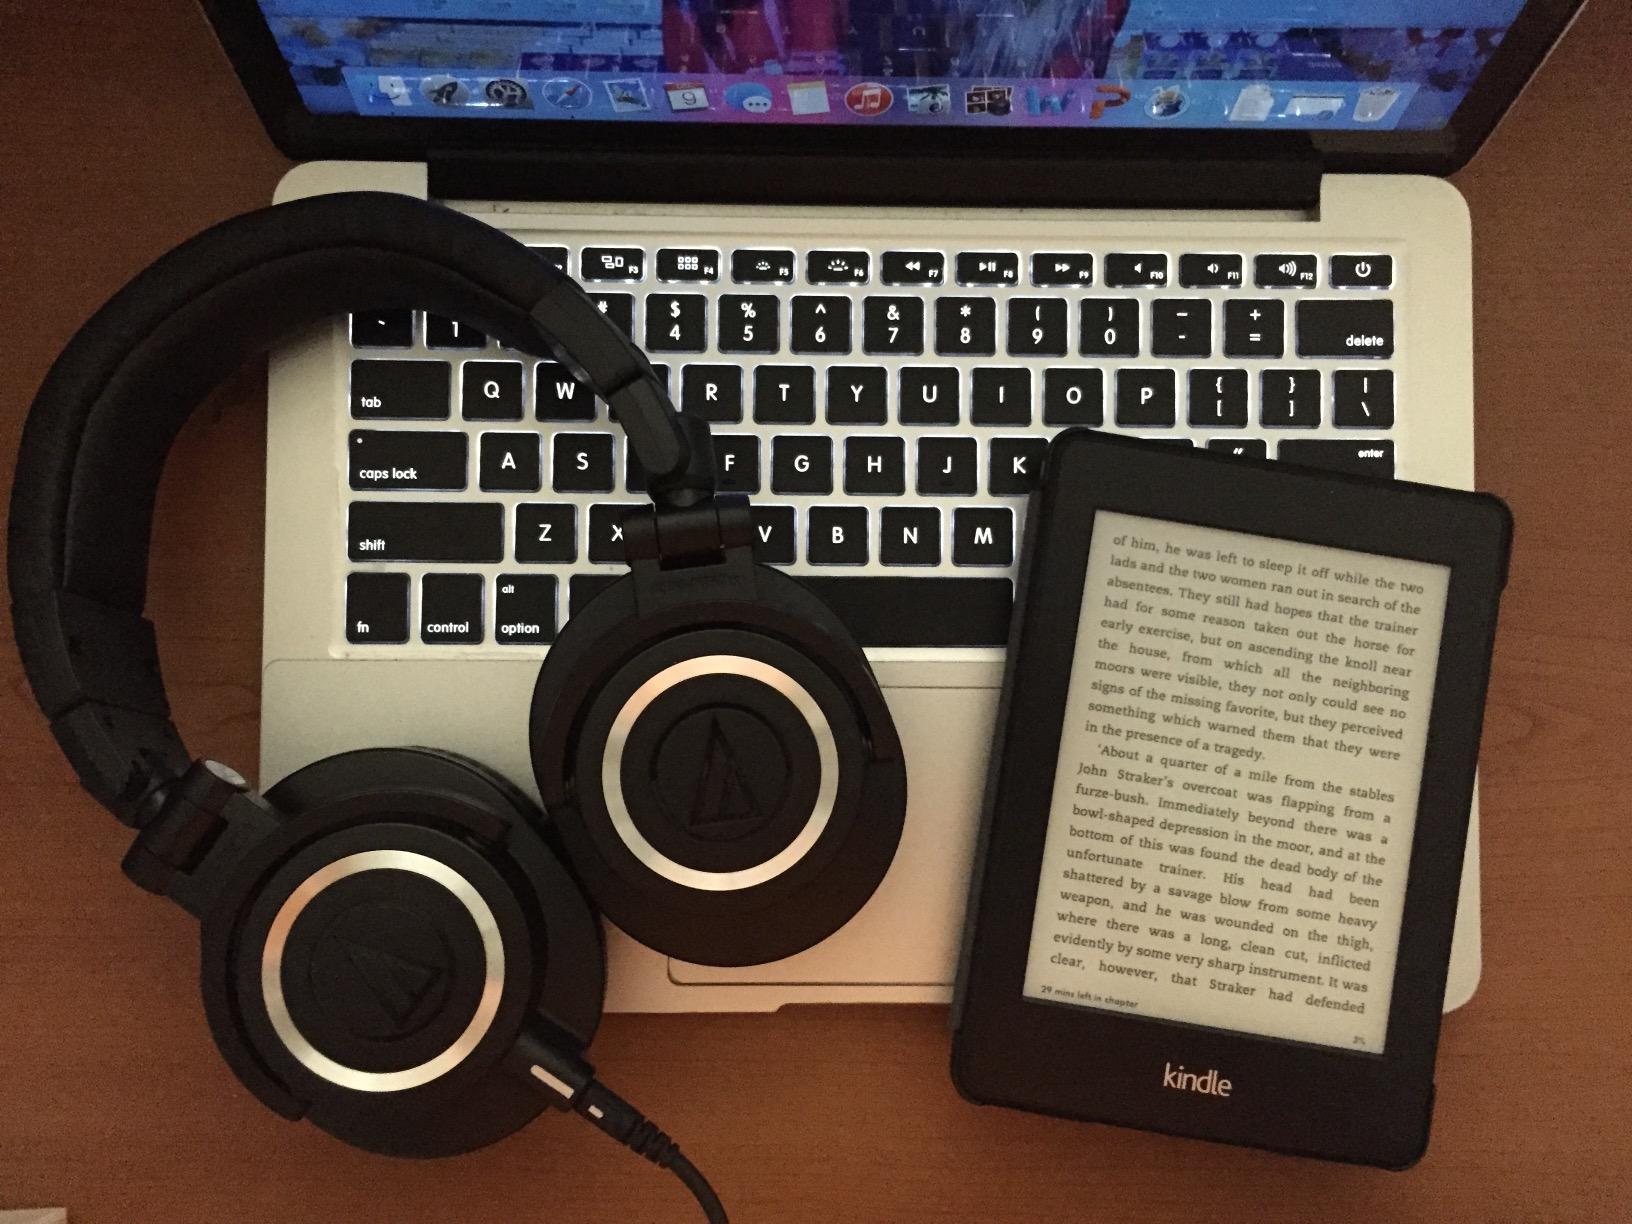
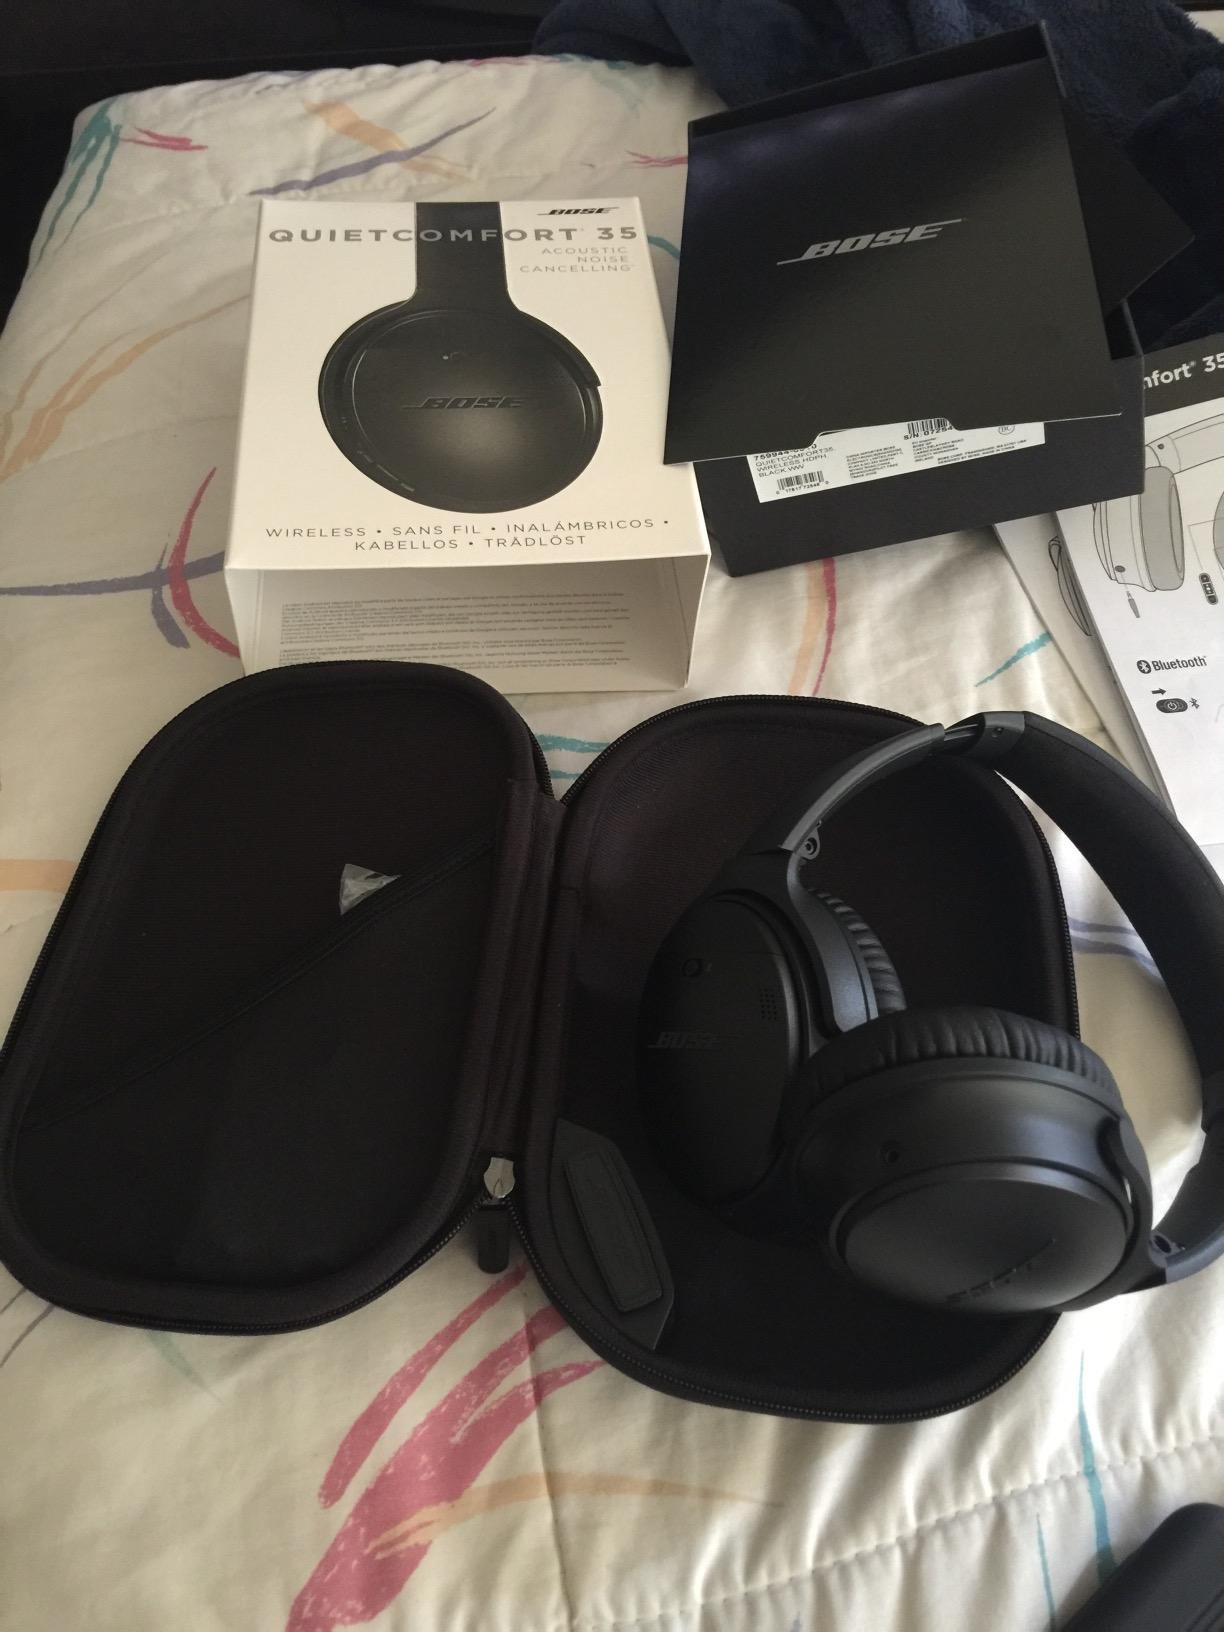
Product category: headphones
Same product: no